Trooper (band)

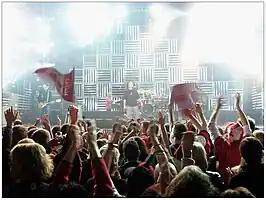
Trooper performing at Vancouver 2010 Olympic Victory Ceremonies. From L-R: Brian Smith, Gogo, Ra McGuire, Clayton Hill, Scott Brown and former.

Trooper is a Canadian rock band formed by singer Ra McGuire and guitarist Brian Smith in 1975. The group is best known for their 1970s hits "Raise a Little Hell", "We're Here for a Good Time (Not a Long Time)", "The Boys in the Bright White Sports Car", "Round Round We Go", "General Hand Grenade", "3 Dressed Up as a 9", "Janine", "Two for the Show", "Oh, Pretty Lady" and "Santa Maria".